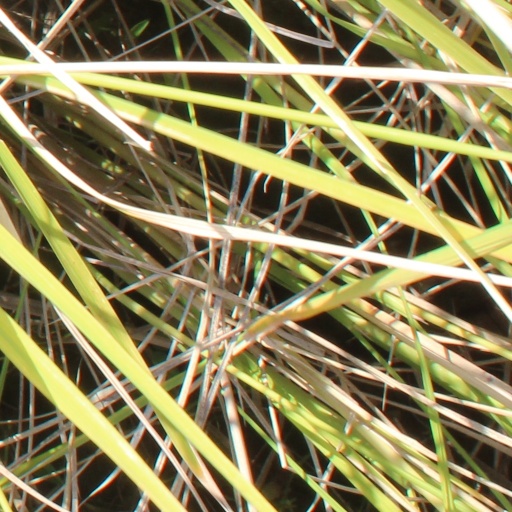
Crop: rice